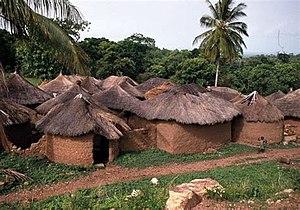
Photo représentant l'architecture locale de Bassar
Bassar est une ville située dans le centre du Togo. Elle est le chef-lieu de la préfecture de Bassar.